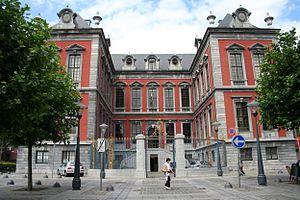
Liège (Belgique), l’hôtel de ville (1714).
La rue de la Violette est une ancienne rue de commerce du centre historique de Liège qui contourne l'hôtel de ville de Liège appelé la Violette.